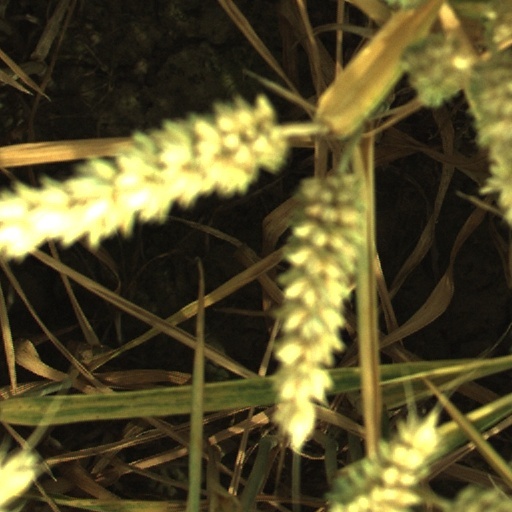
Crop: wheat